Airport Business Area, Saskatoon

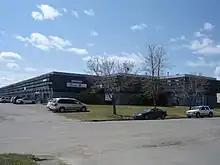
Saskatoon Airport Business Area.

The Airport Business Area park is a mix of commercial and industrial concerns south east of the Saskatoon John G. Diefenbaker International Airport. Areva NC (formerly named COGEMA resources), R.C.A.F. Memorial Park, Saskatoon Machine Works, Shaw Communications, Global Television are businesses based in the airport business park. Saskatoon Inn, Heritage Inn, Travelodge, Mainstay, Courtyard Marriot, Hampton Inn & Suites by Hilton, Sandman Hotel and Country Inn and Suites are next to the airport for the travelling business person. Saskatoon Hyundai and Auto Clearing are auto dealerships which make their home base in the Airport Business Area.